Telescopic Sighting System

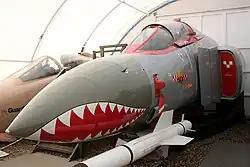
TESS (TElescopic Sighting System) panel mounted periscope between front and rear cockpit on a Royal Air Force F-4 Phantom II

The Telescopic Sighting System (TESS) was a sight used on the FV4201 Chieftain tank and RAF F-4 Phantom aircraft.